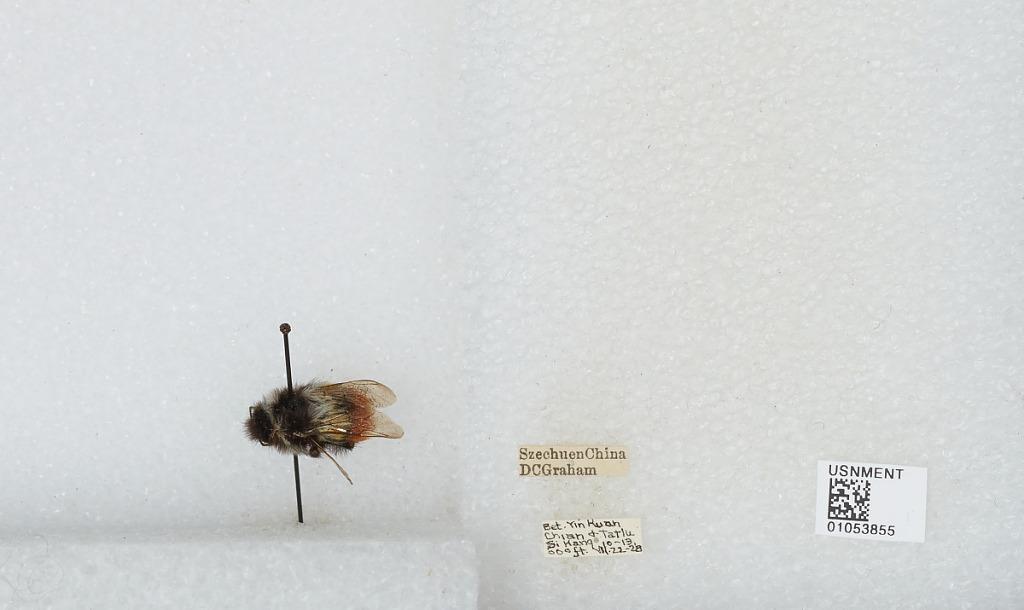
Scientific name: Bombus sp.
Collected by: D. Graham
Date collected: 1928-7-22
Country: China
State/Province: Sichuan
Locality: Between Yin Kuan Chian & Tatlu Si Kang